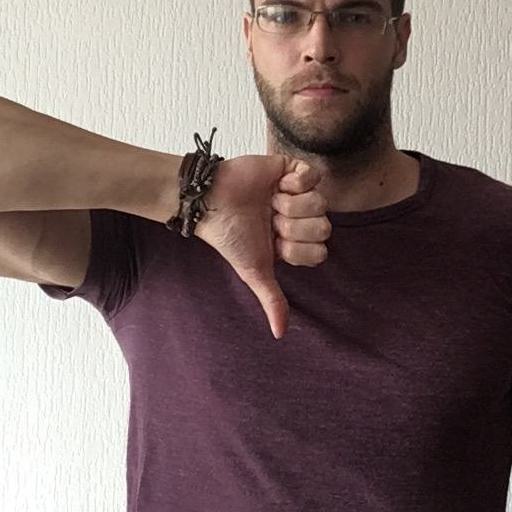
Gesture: dislike